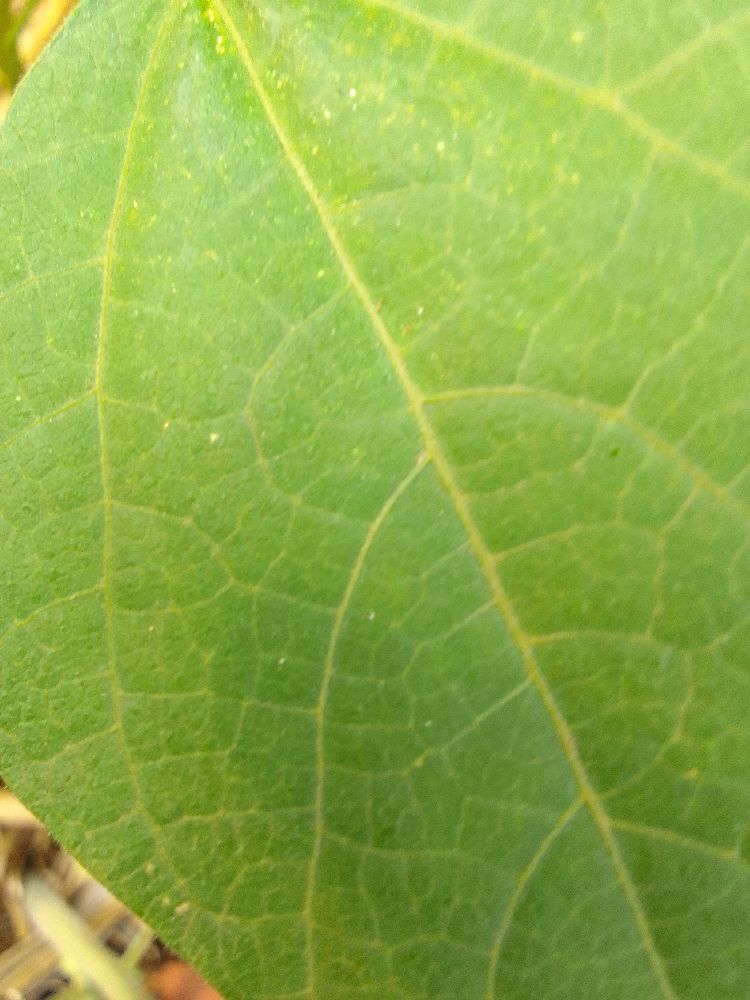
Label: healthy